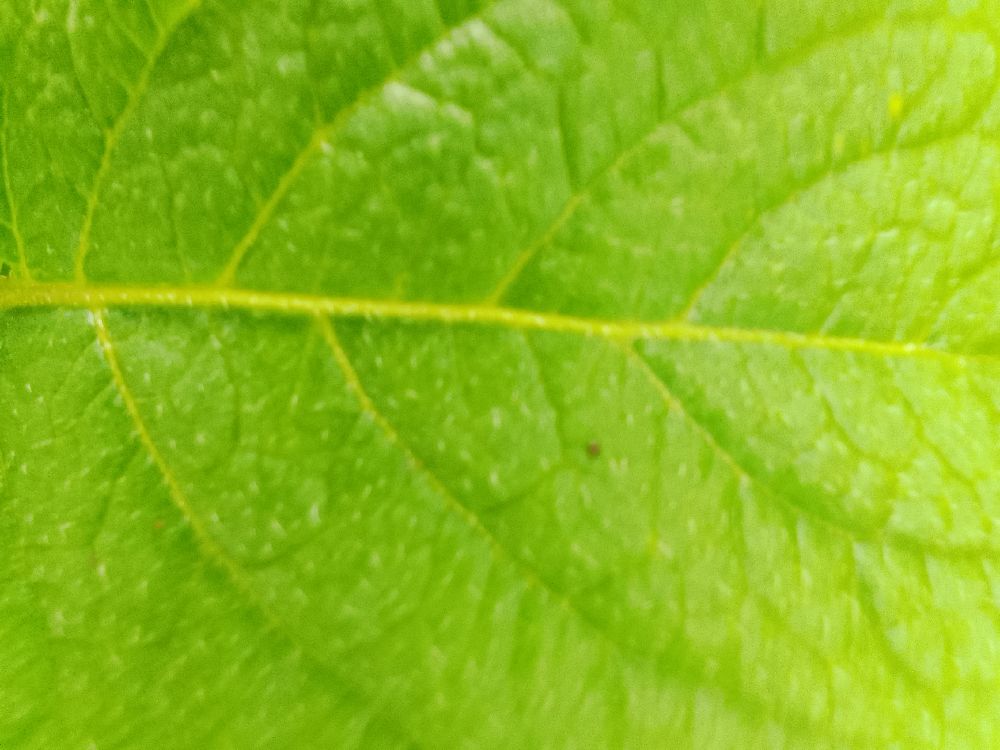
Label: Healthy